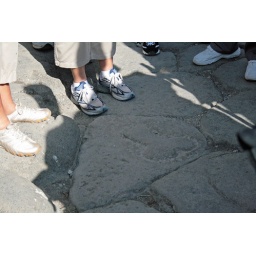
directions to red light district carved in road